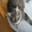
Label: cat